Orocrambus abditus

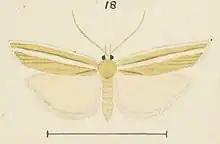
Illustration of female by Hudson.

The female species have forewings that are differently shaped than the male with the top part of the forewings being more acute. Both the male and the female of this species tend to be yellower than their closely related sister species but not consistently so. As a result this species can only be separated from "O. simplex", "O. lewisi", "O. ordishi", or "O. crenaeus" by studying the genitalia of the specimens.